Kamikaze 1989

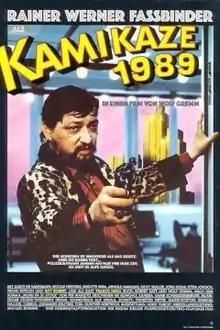

Kamikaze 1989 is a 1982 West German cyberpunk thriller film co-written and directed by Wolf Gremm, based on the 1964 novel "Murder on the Thirty-First Floor" by Per Wahlöö. It stars Rainer Werner Fassbinder as a detective investigating a string of bombings that lead to a corporate media conspiracy. The soundtrack was composed by Tangerine Dream founder Edgar Froese.